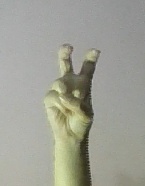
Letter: toot